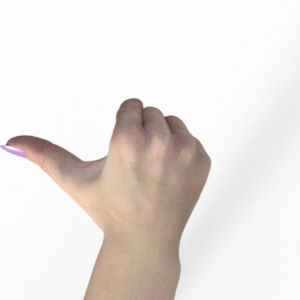
Label: rock